Tim Marshall (journalist)

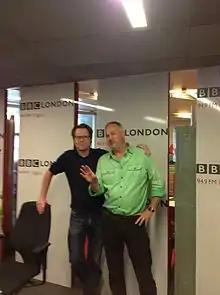
Marshall with Robert Elms, BBC London 94.9, August 2014. Interview about Marshall's book "Dirty Northern B*st*rds"

He is the founder and editor of thewhatandthewhy.com. Launched in February 2015, the site analyses world events and has contributions from writers from the world of politics and journalism.